Płyniesz Olzo po dolinie

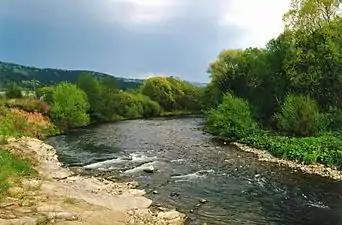
The Olza River at Hrádek

„Płyniesz Olzo po dolinie“ ("Thou, Olza, Flowest Down the Valley") is a poem by Polish educator and poet Jan Kubisz. It is an unofficial anthem of Cieszyn Silesia, particularly of the Polish minority in the Czech Republic. Its theme is the cultural assimilation of, and loss of national identity by, local Poles. The lyrics are centered on the Olza River, symbol of Cieszyn Silesia and Trans-Olza.